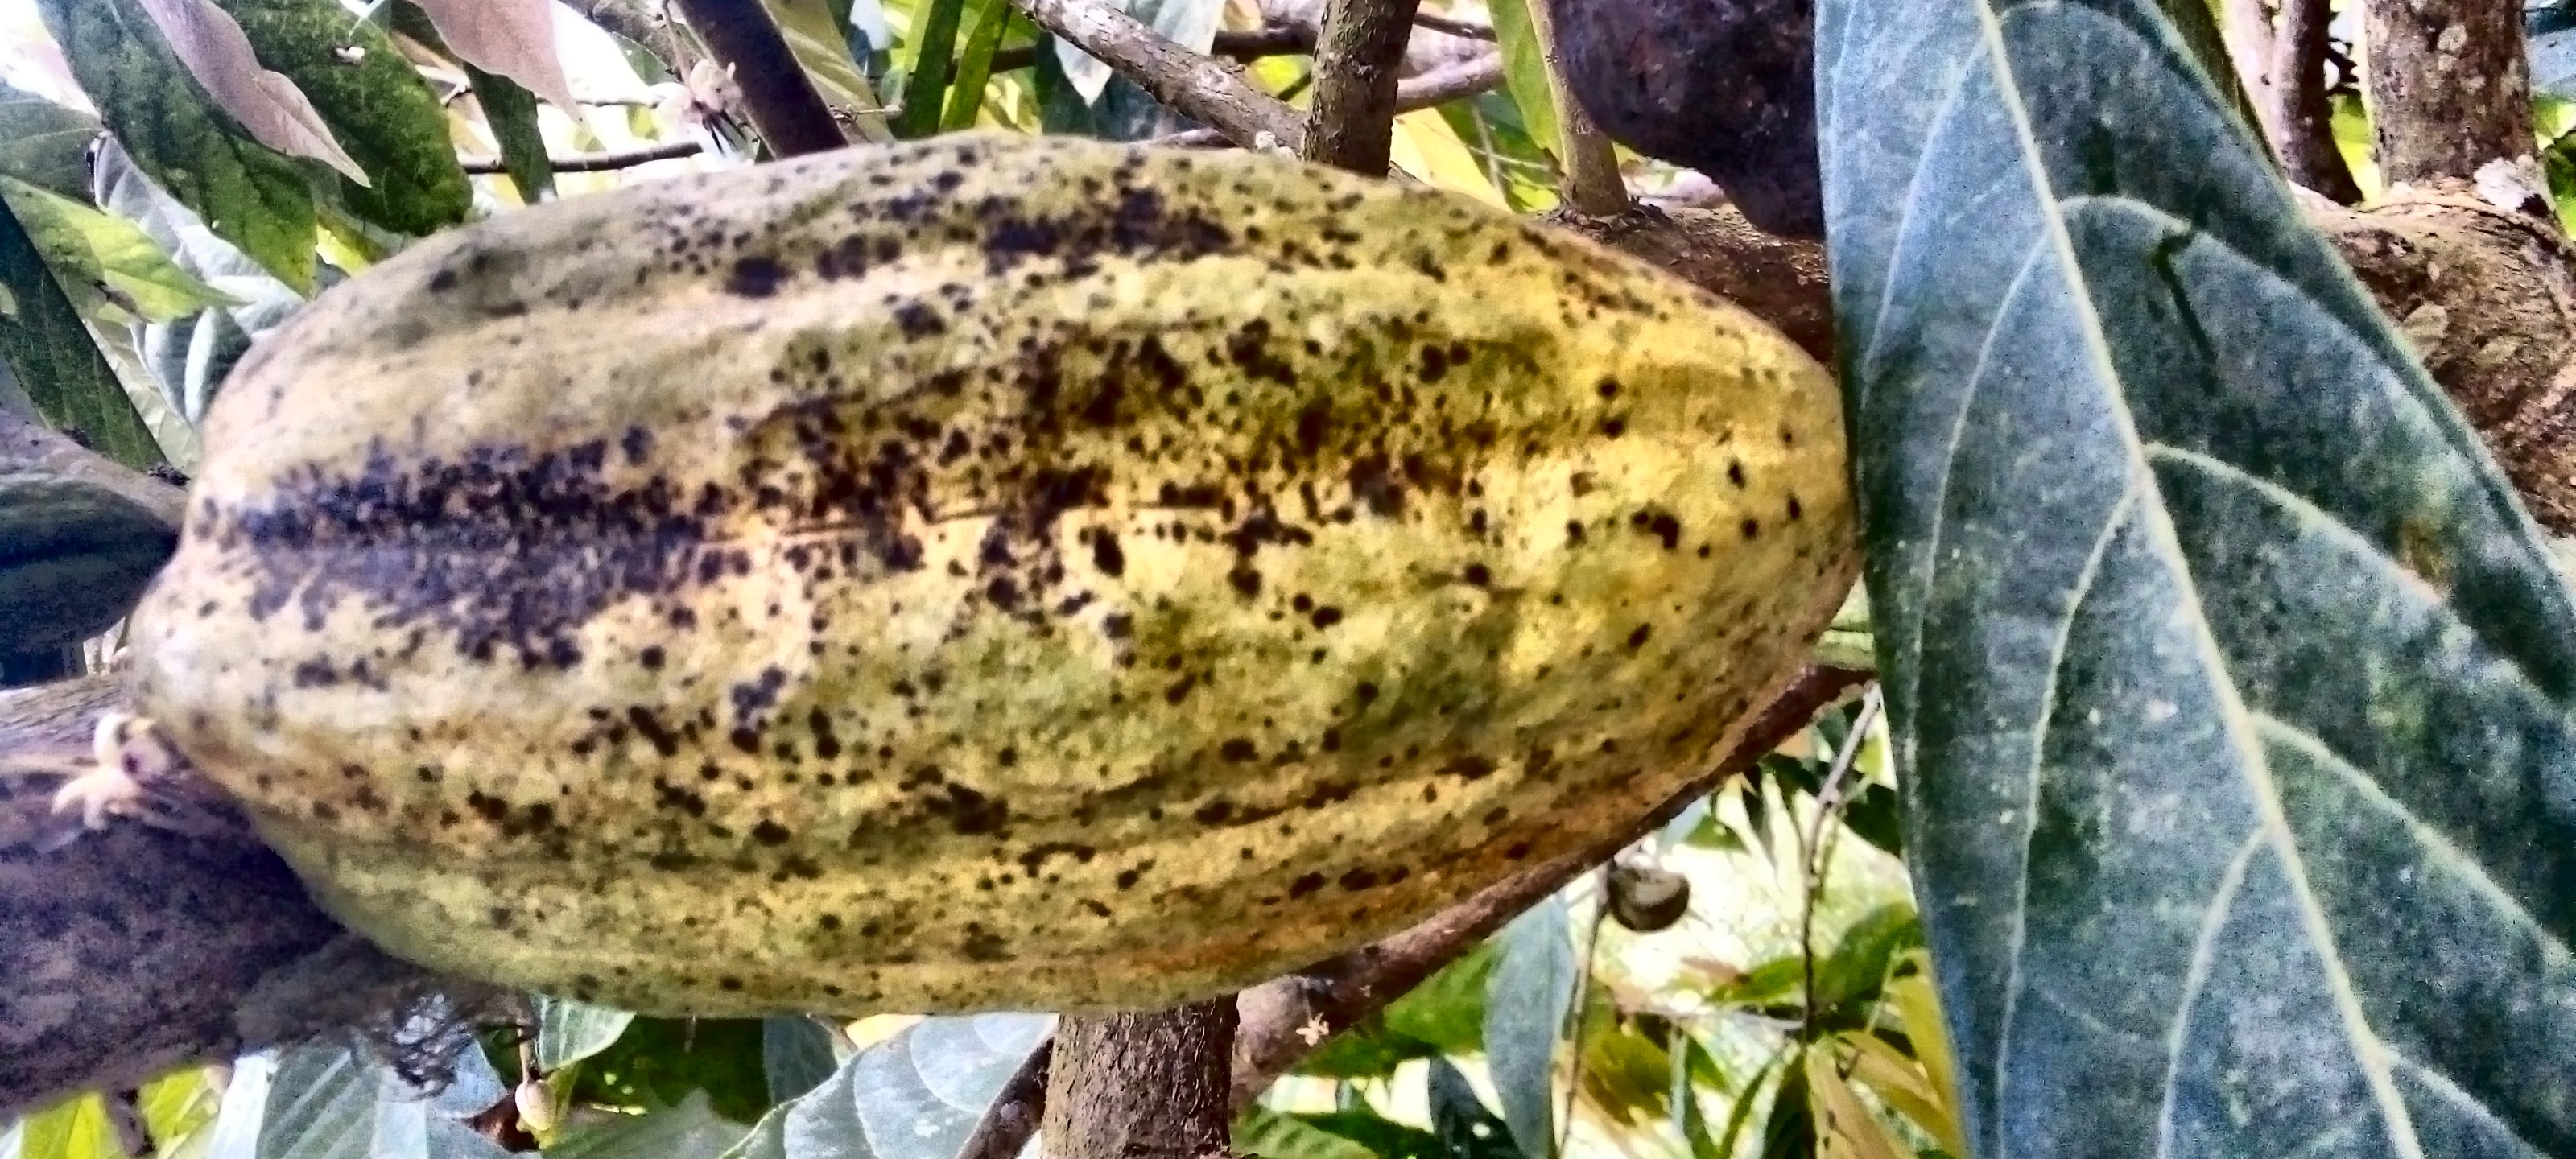
Maturity: mature
Variety: Guiana